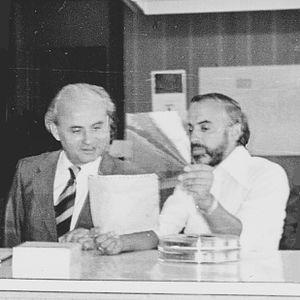
Hans Matthöfer, ministre fédéral de la recherche et de la technologie, en Septembre 1975 au centre de données informatiques du ZMD à Francfort Main Niederrad